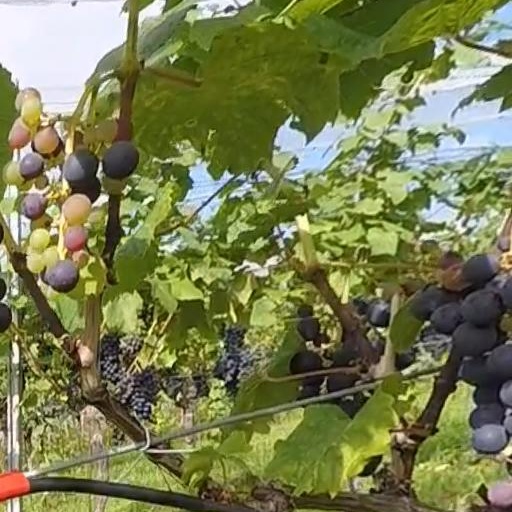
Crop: grape